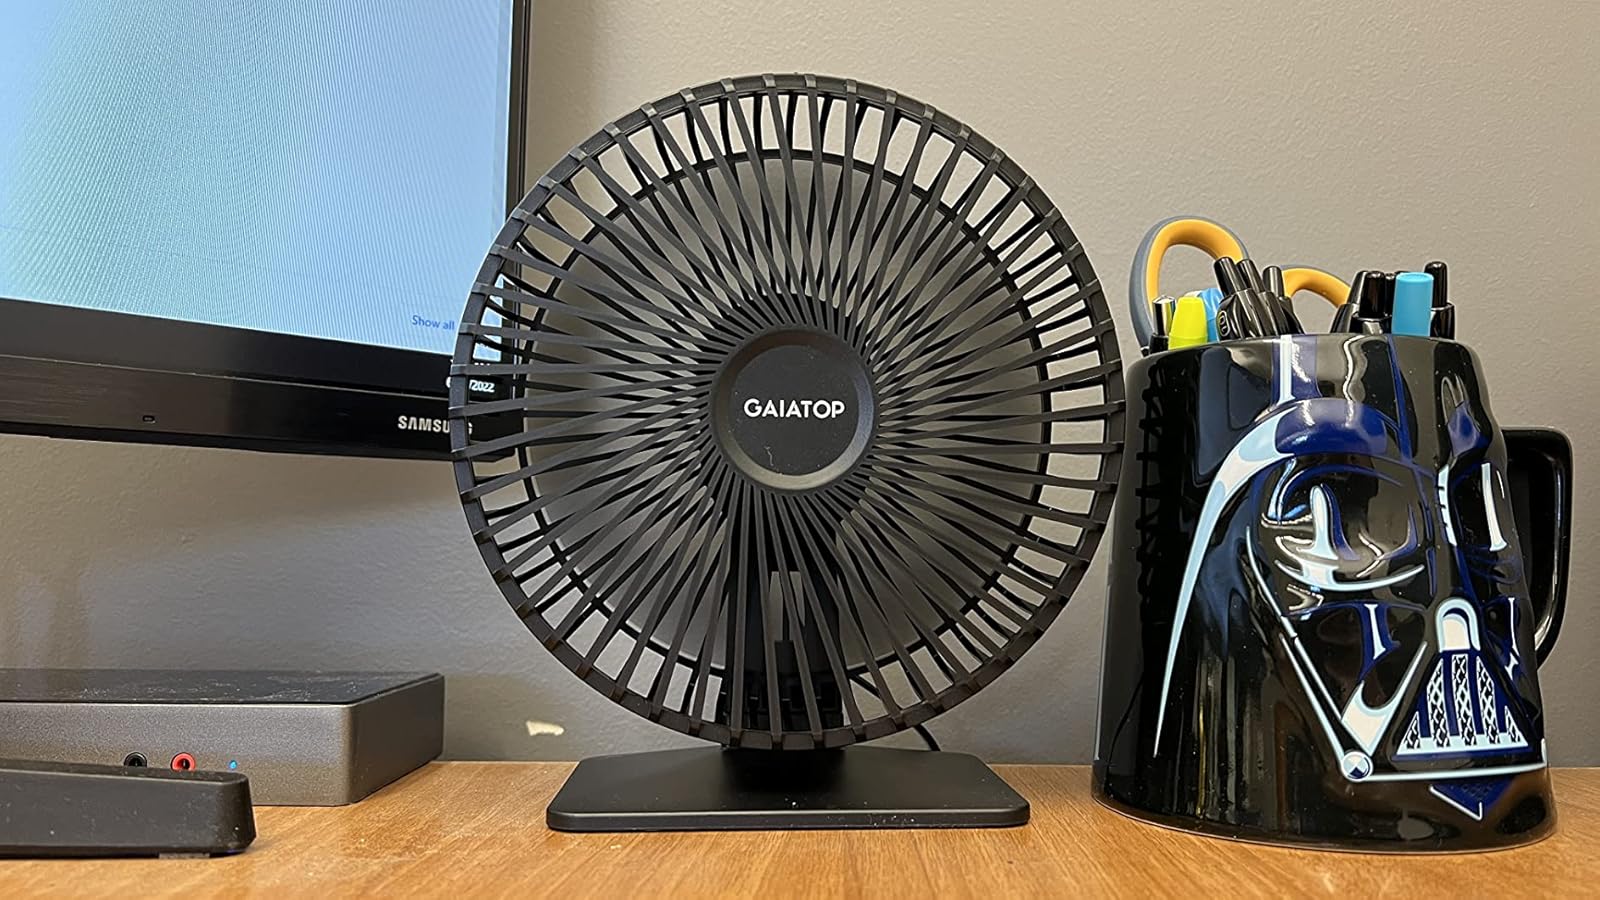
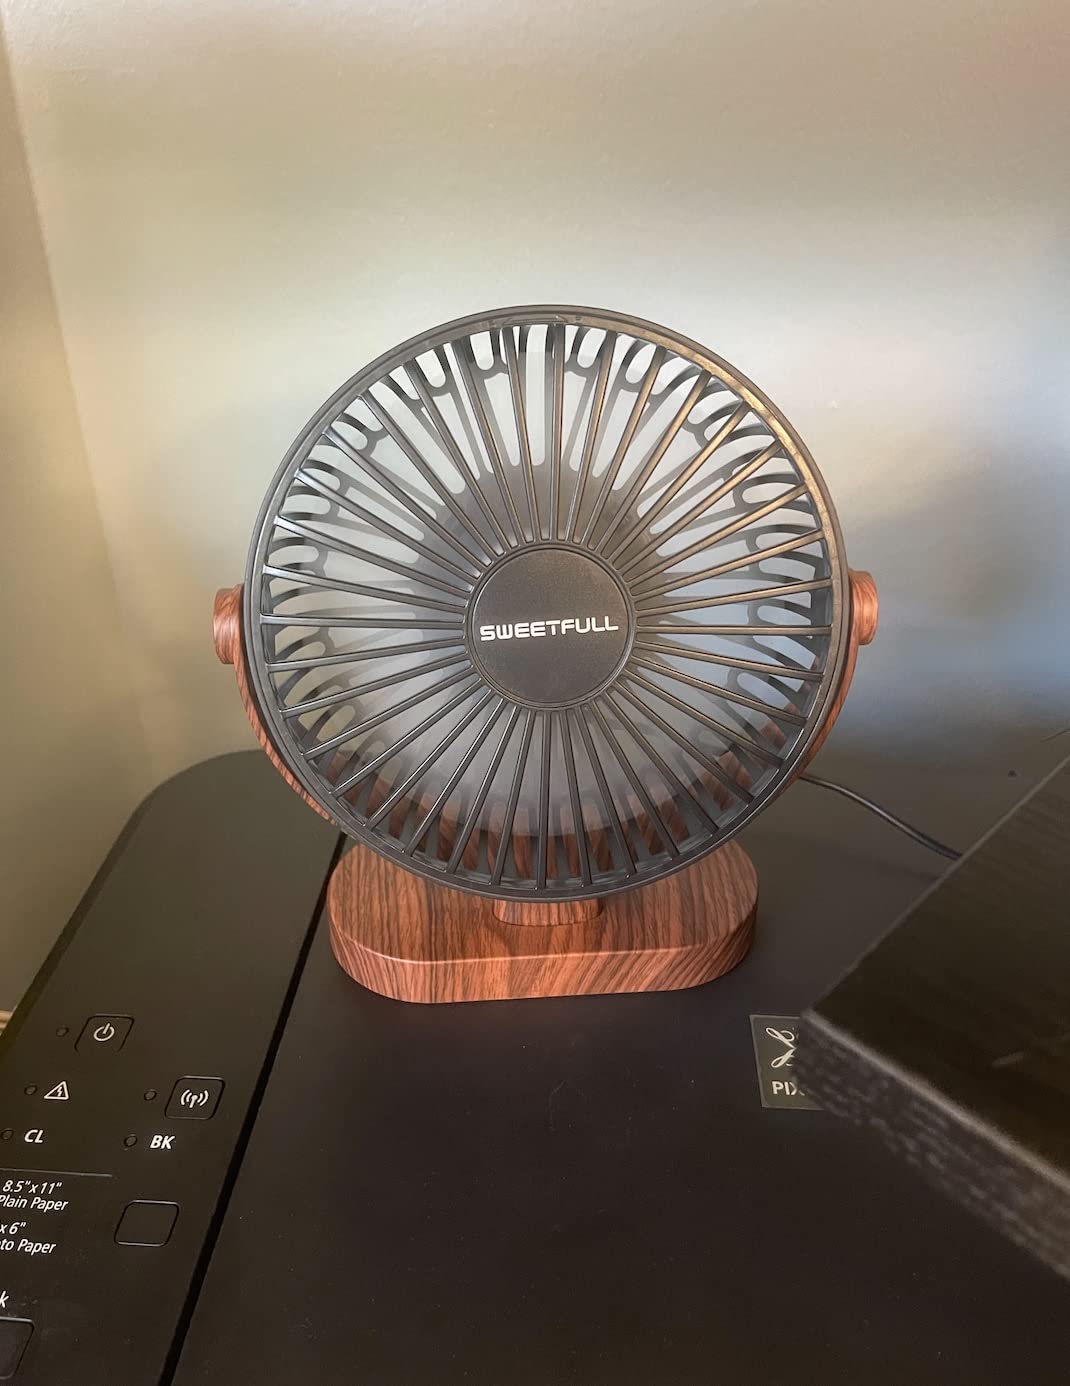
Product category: fan
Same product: no